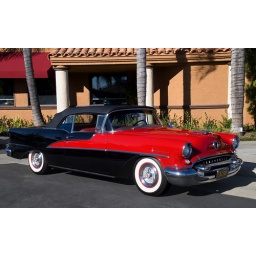
1955 Oldsmobile Starfire 98 Convertible - black over red - fvr